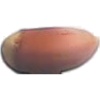
Label: Hazelnut 1